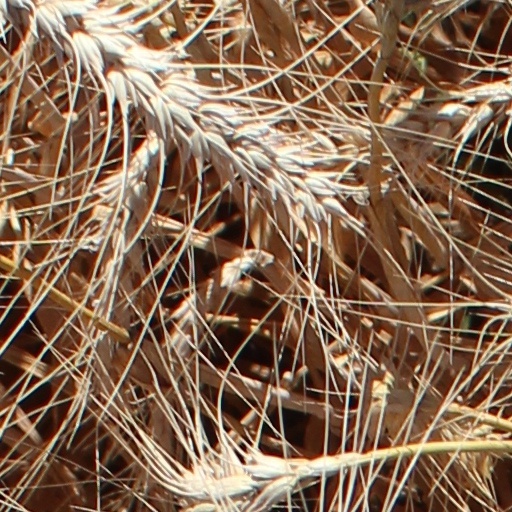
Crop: wheat